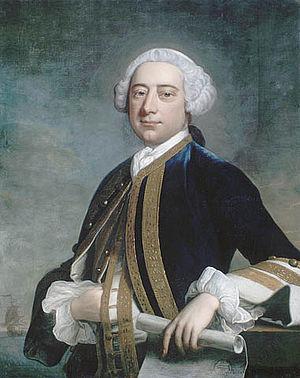
Philip Durell, né à Saint-Hélier sur l'île de Jersey en 1707 et mort à Halifax le 26 août 1766, est un officier de marine britannique du XVIIIᵉ siècle. Il sert dans la Royal Navy pendant la guerre de Sept Ans et termine sa carrière au grade de vice-amiral de l'escadre bleue.